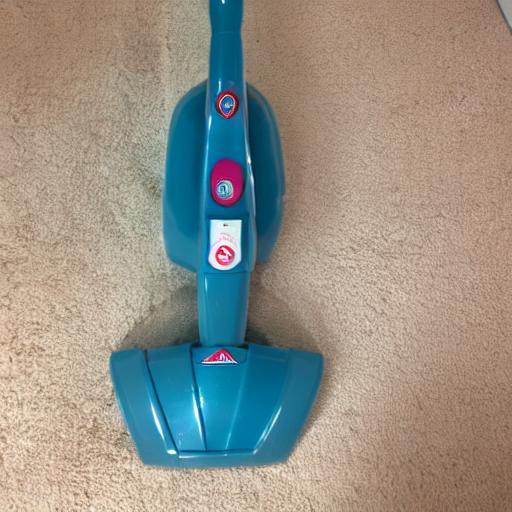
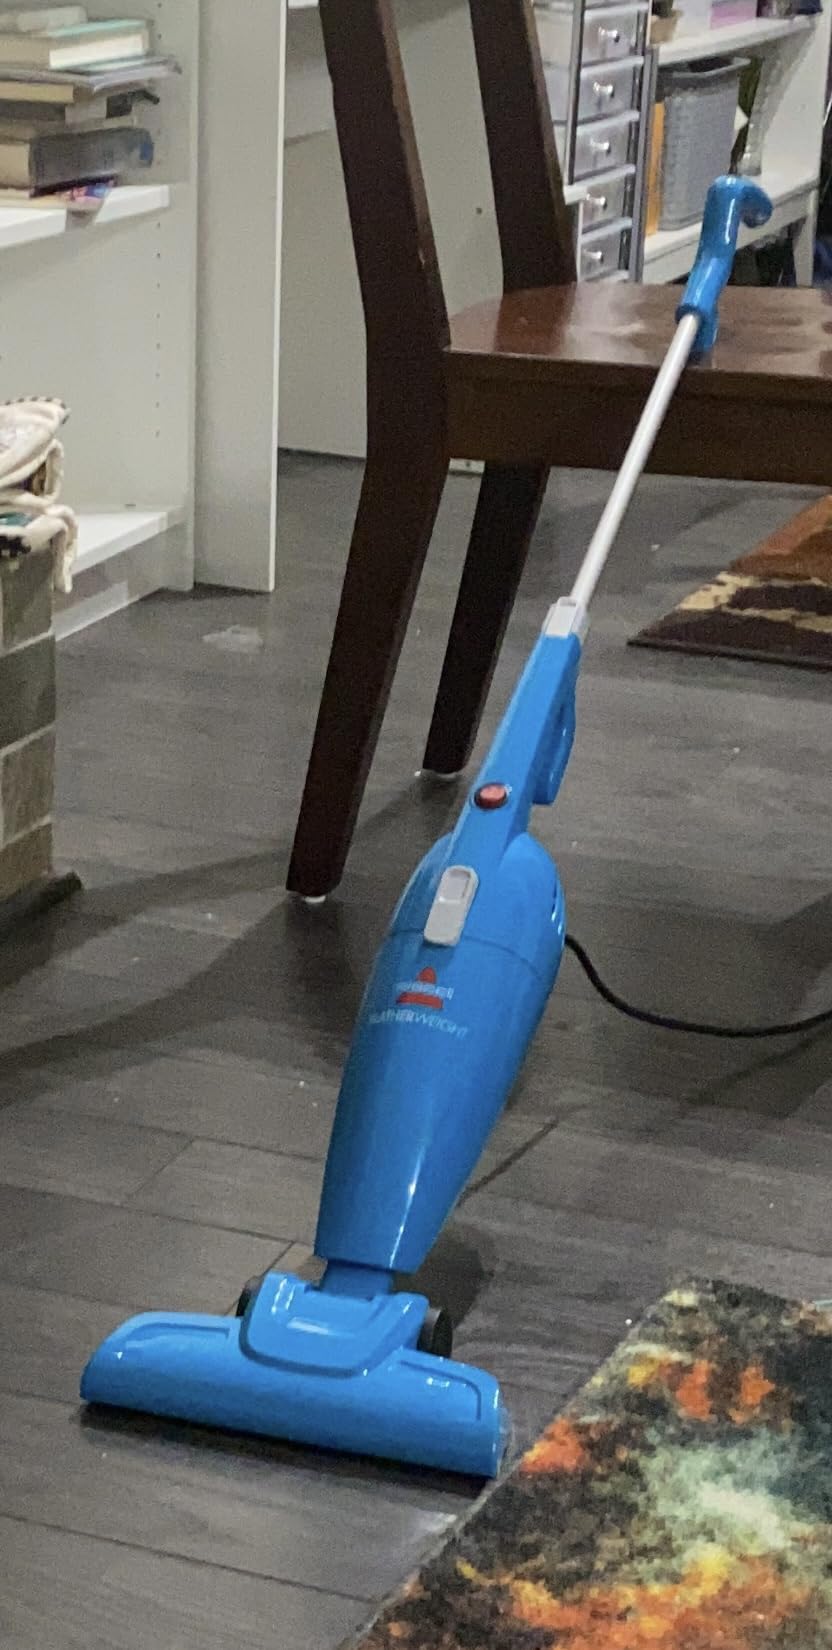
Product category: items_vacuum
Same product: no